McAlister Field House

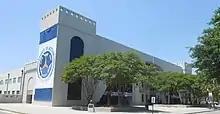

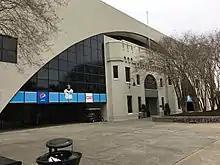

Previously known as The Citadel Armory, the facility was named in honor of Col. David S. McAlister, Citadel Class of 1924 on March 16, 1973.